Never Forget (musical)

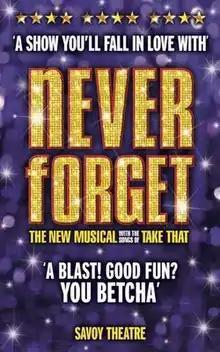
"Never Forget" poster, 2008

Never Forget is a jukebox musical with a book written by Guy Jones and Ed Curtis, with screenwriter Danny Brocklehurst acting as story advisor, based on the 1990s songs of boy band Take That, written by Gary Barlow. In addition to Barlow's songs, "Never Forget" features additional music and lyrics by Barry Manilow, Dan Hartman and Adrienne Anderson, all of which were covered by Take That in the 1990s. The musical's story focuses on the themes of friendship, ambition, love and betrayal among the members of a Take That tribute band, but it is not related to the history of Take That. The musical is named after Take That's chart-topping single "Never Forget".